2006 Notre Dame Fighting Irish football team

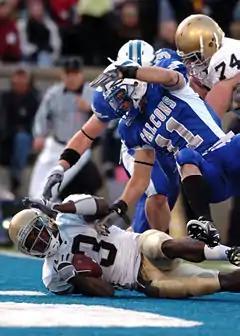
Darius Walker scoring a touchdown against Air Force in the 4th quarter

Less Than a minute into the game Brady Quinn proved just why he's one of the top QBs in College Football today and he didn't stop there going 14 of 19 for 207 yards passing and 4 TDs. At :54 seconds Quinn hit Jeff Samardzija for a 51-yd TD pass and a 7–0 lead. Less than five minutes later he threw a 1-yd pass to John Carlson to put Notre Dame up 14–0. At 8:40 into the game Air Force got on the board when Zach Sasser kicked a 32-yd field goal to shrink the deficit to 14–3. But Quinn would respond with a 24-yd pass to Rhema McKnight. Air Force was able to block the Extra Point Attempt and Notre Dame was now up 20–3 to finish up the 1st quarter. The second quarter showed off a lot of good defense including a blocked FG attempt that saw Terrail Lambert return the blocked kick 76-yds for a TD to put Notre Dame up 27–3 at the half.